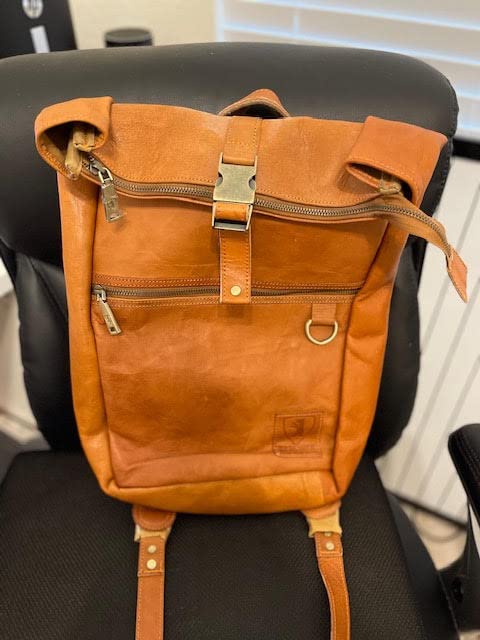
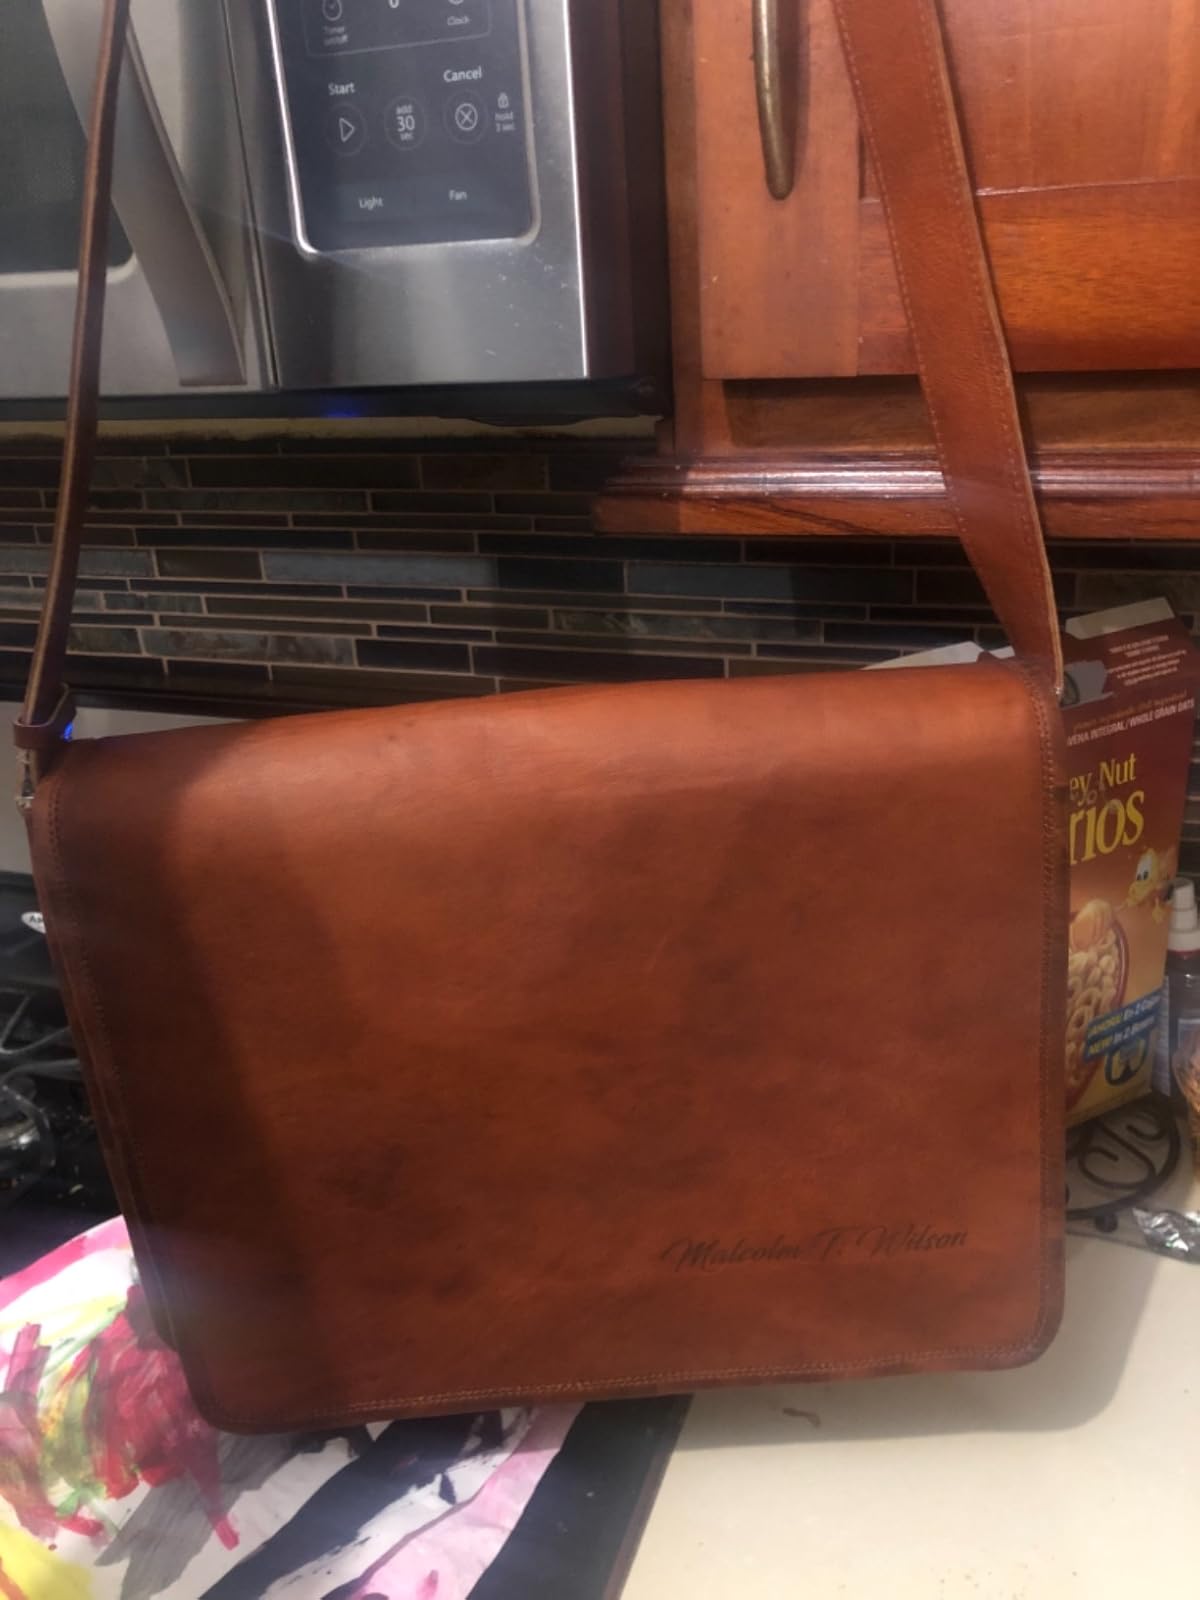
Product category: bag
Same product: no